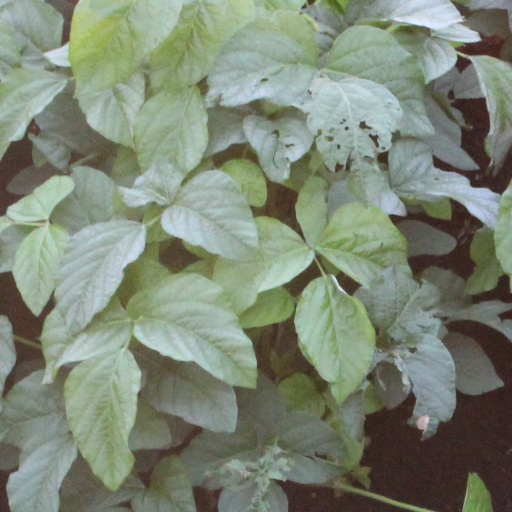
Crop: soybean